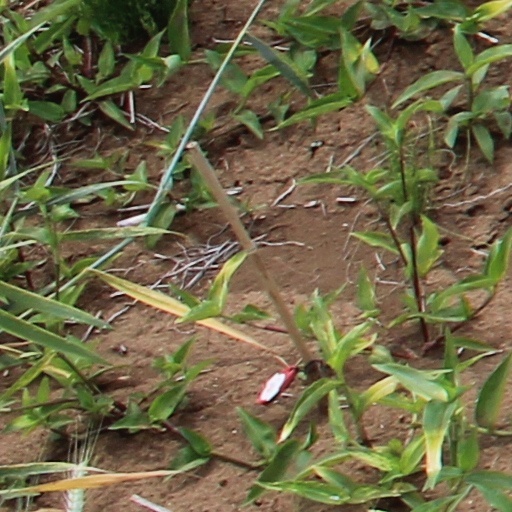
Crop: wheat